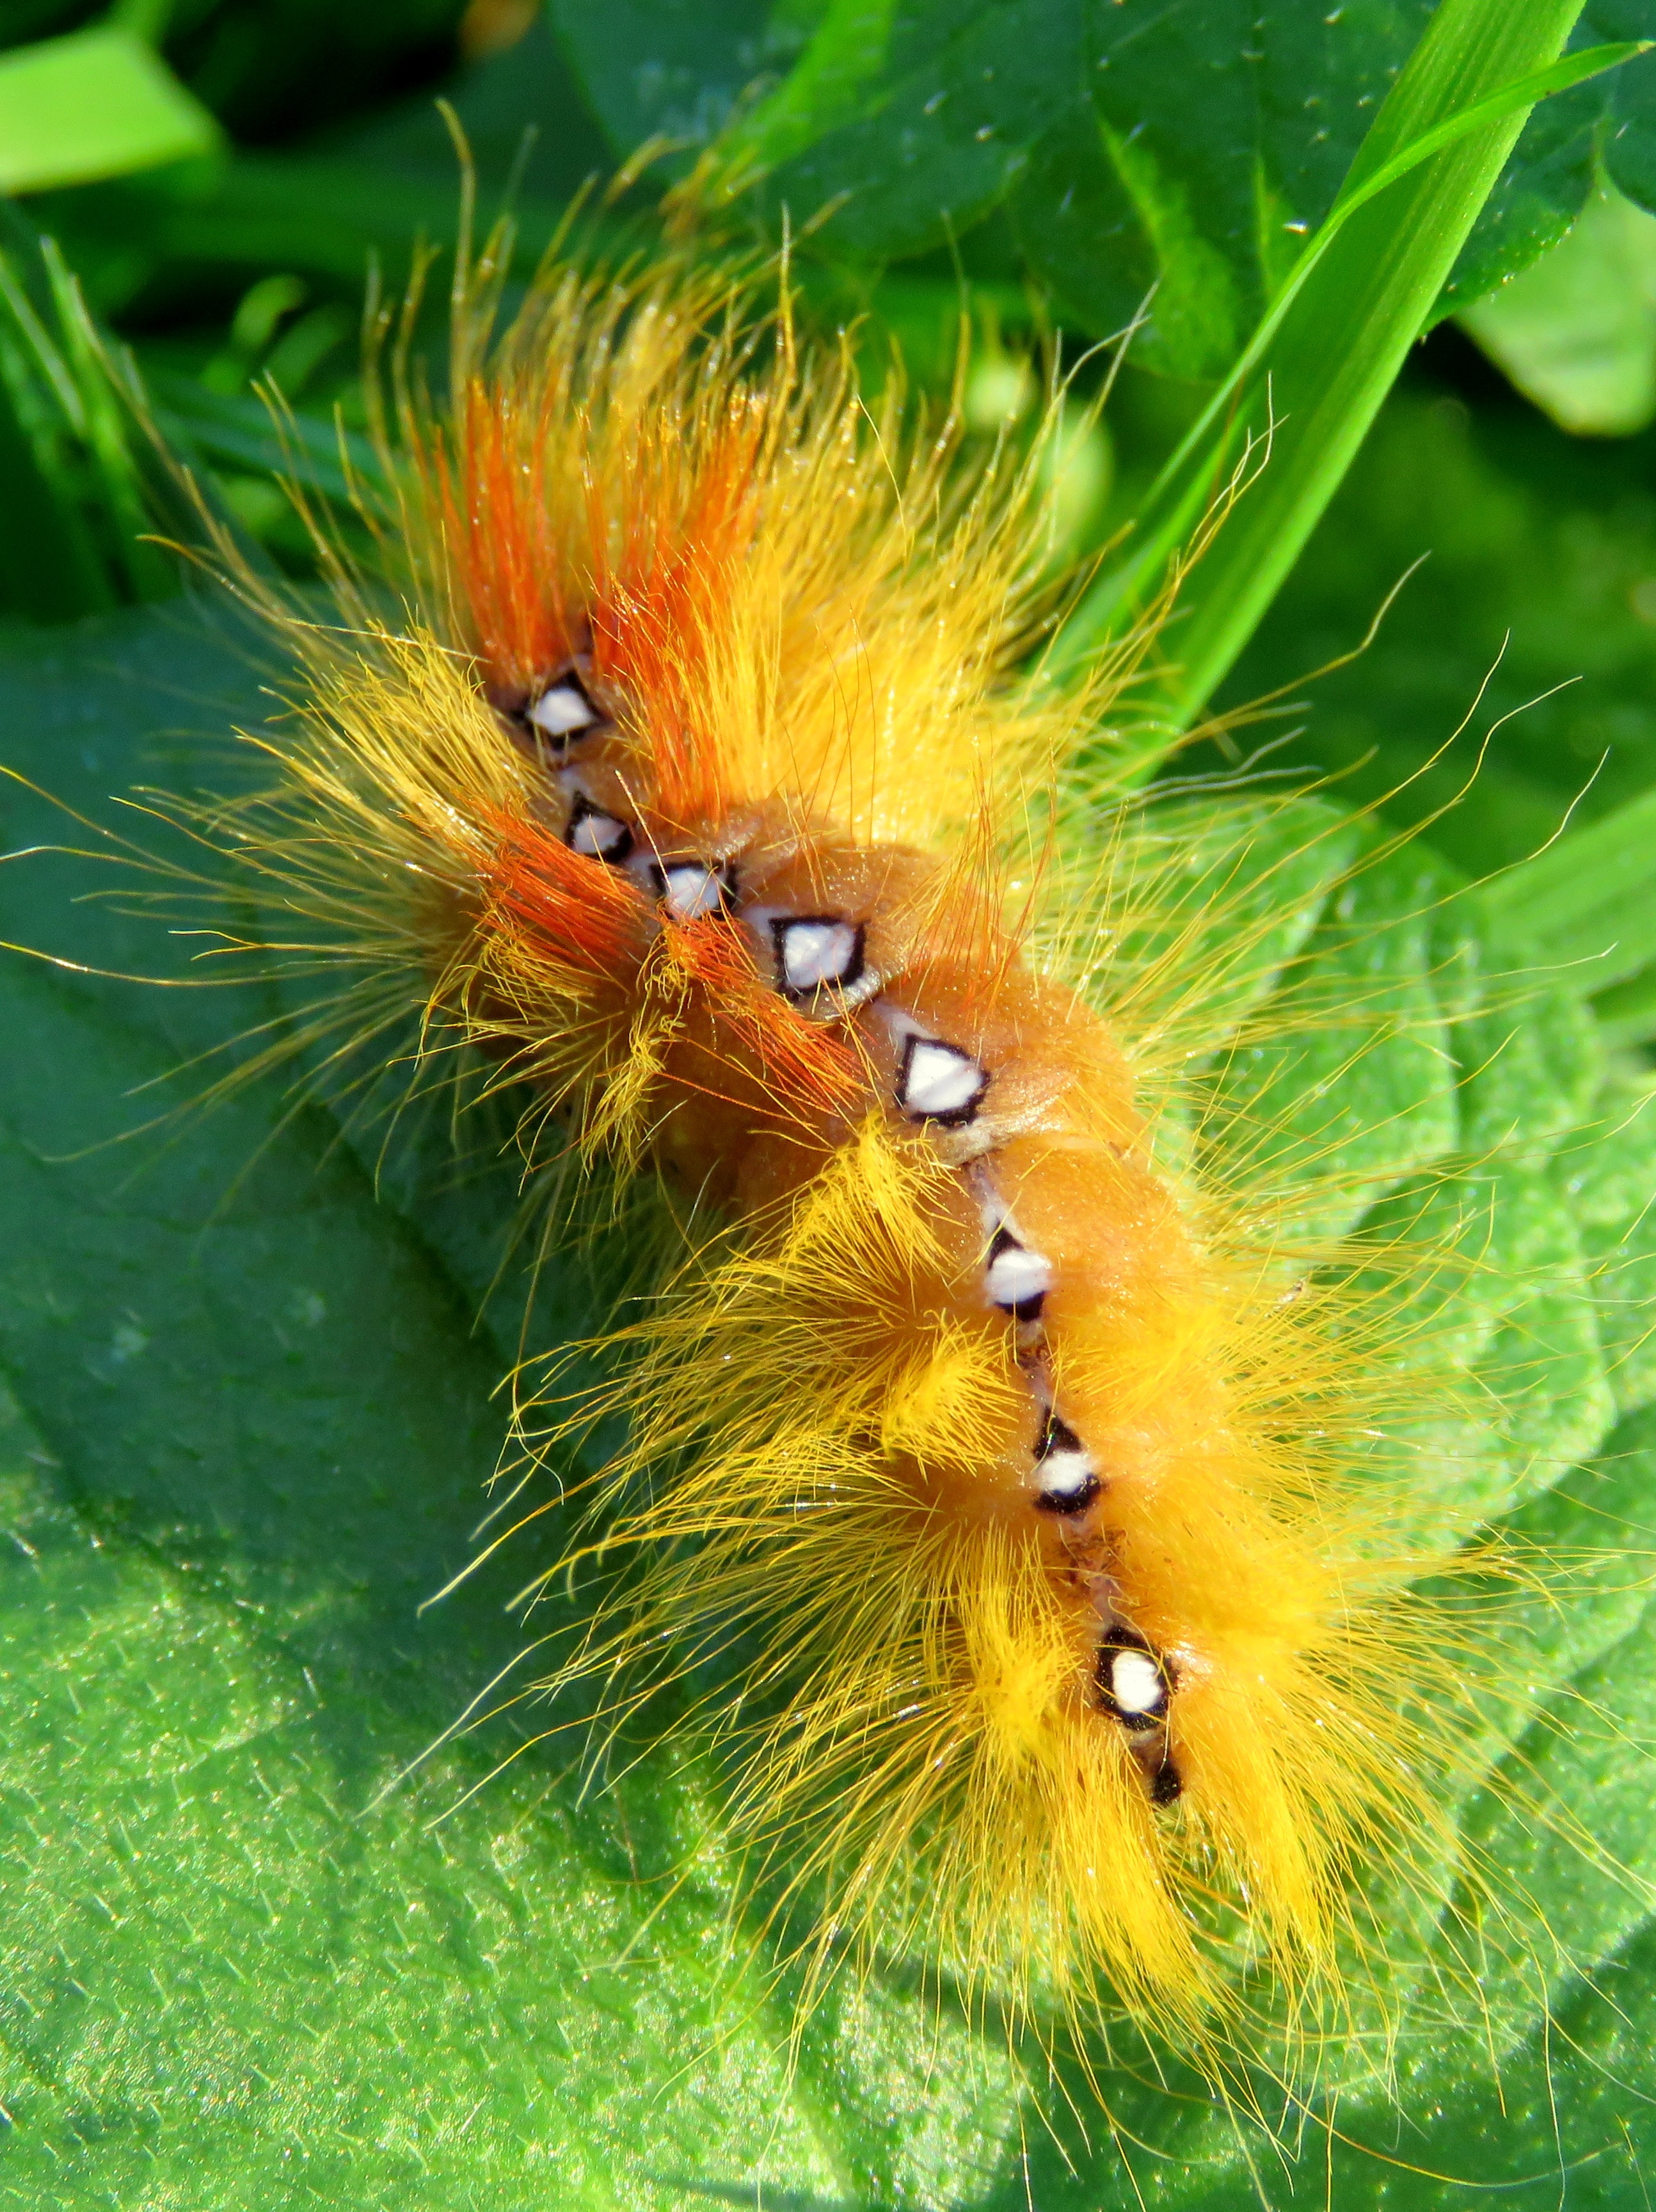
photography, flower, orange, insect, moth, butterfly, yellow, fauna, invertebrate, caterpillar, close up, hairy, larva, macro photography, maple moth, ahorneule, rosskastanieneule, acronicta aceris, moths and butterflies